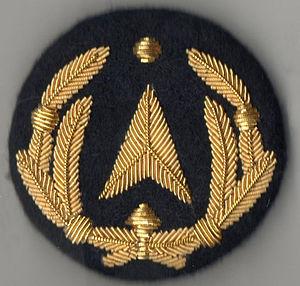
Macaron de casquette ou de tricorne des officiers non généraux des corps de l'armement
Les grades des Forces armées françaises et des formations rattachées sont identiques d’un point de vue statutaire et protocolaire, car définis par le statut général des militaires français. Seuls les appellations et les insignes diffèrent suivant les armées, les services et parfois même les armes ce qui constitue les hiérarchies particulières.